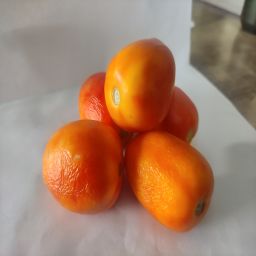
Crop: Tomato
Quality: Ripe